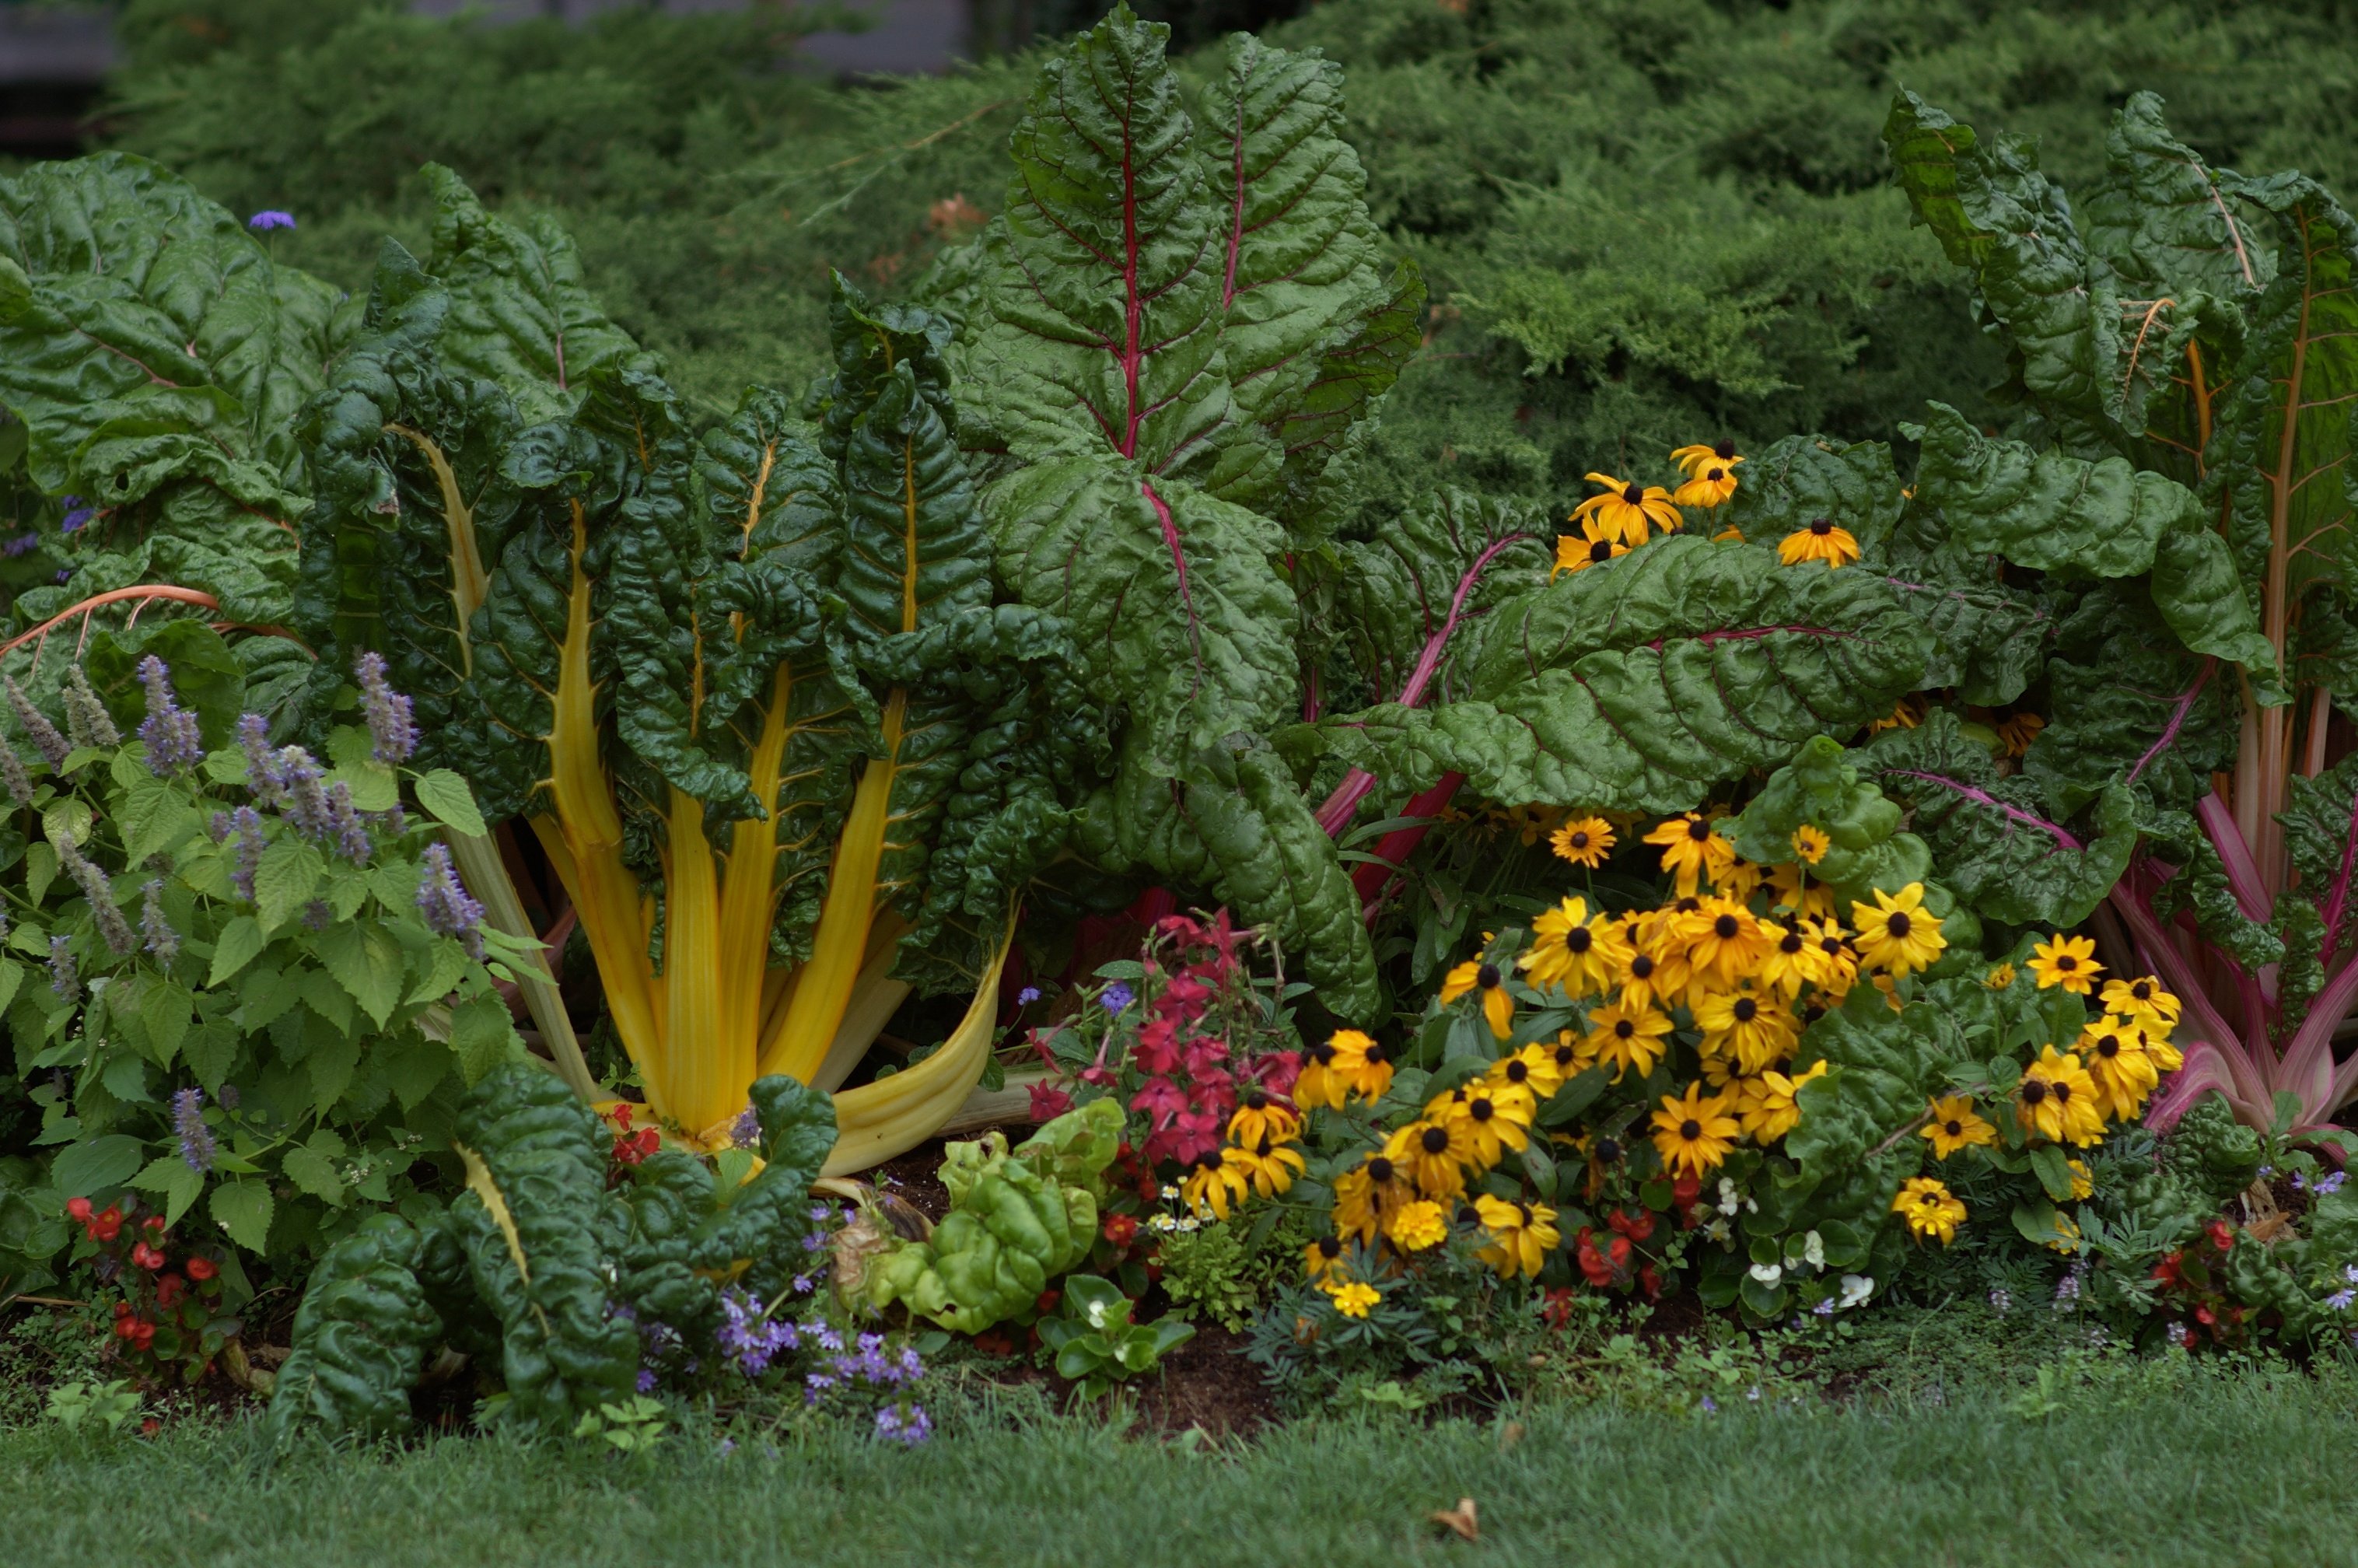
nature, plant, lawn, flower, france, produce, botany, garden, flora, shrub, rawtherapee, walimex, samyang, pentax, 85mm, botanical garden, frankreich, yard, floristry, ecosystem, lenstagged, steffenzahn, flowerpicturesnolimits, k100d, justpentax, iamflickr, 85mmf14, walimex85mm, walimexpro8514if, colmar, annual plant